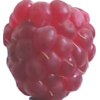
Label: raspberry